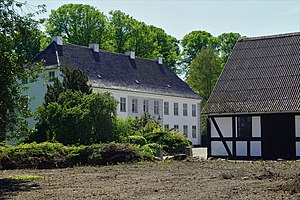
Tårnholm
Tårnholm set fra øst
Tårnholm ved Korsør Nor
Taarnholm er gammelt krongods, gården blev kaldt Taarnborg til 1774. Gården ligger i Tårnborg Sogn, Slagelse Kommune. Hovedbygningen er opført i 1798